Aiken Barracks

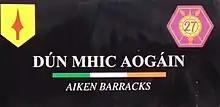
Aiken Barracks Signage

The barracks was established following the Irish Rebellion in 1798 on the site of a disused linen mill located on Parliament Square. The oldest building dates back to 1810.